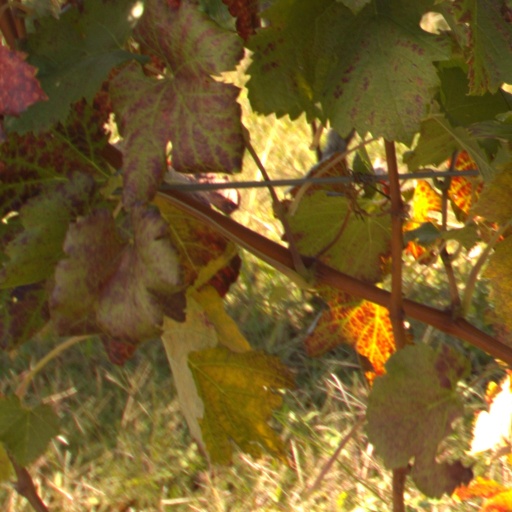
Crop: grape